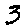
Label: 3